Johnie's Broiler

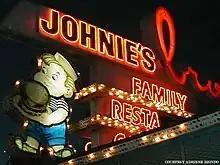
Original signage of Johnie's Broiler, taken in 2002

The restaurant was founded as Harvey's Broiler, named after owner Harvey Ortner, a former partner in the Clock Broiler restaurants of Alhambra, Lynwood, Bellflower, Culver City, Van Nuys, South Pasadena and Temple City. Ortner and his wife Minnie purchased former poultry farm property located on Firestone Boulevard and Old River School Road in 1950. The couple hired architect Paul B. Clayton to design the Harvey's Broiler which was completed in 1958. Clayton's design incorporates Southern California Googie architectural elements intended to attract customers from motorists traveling in either direction on Firestone Boulevard.